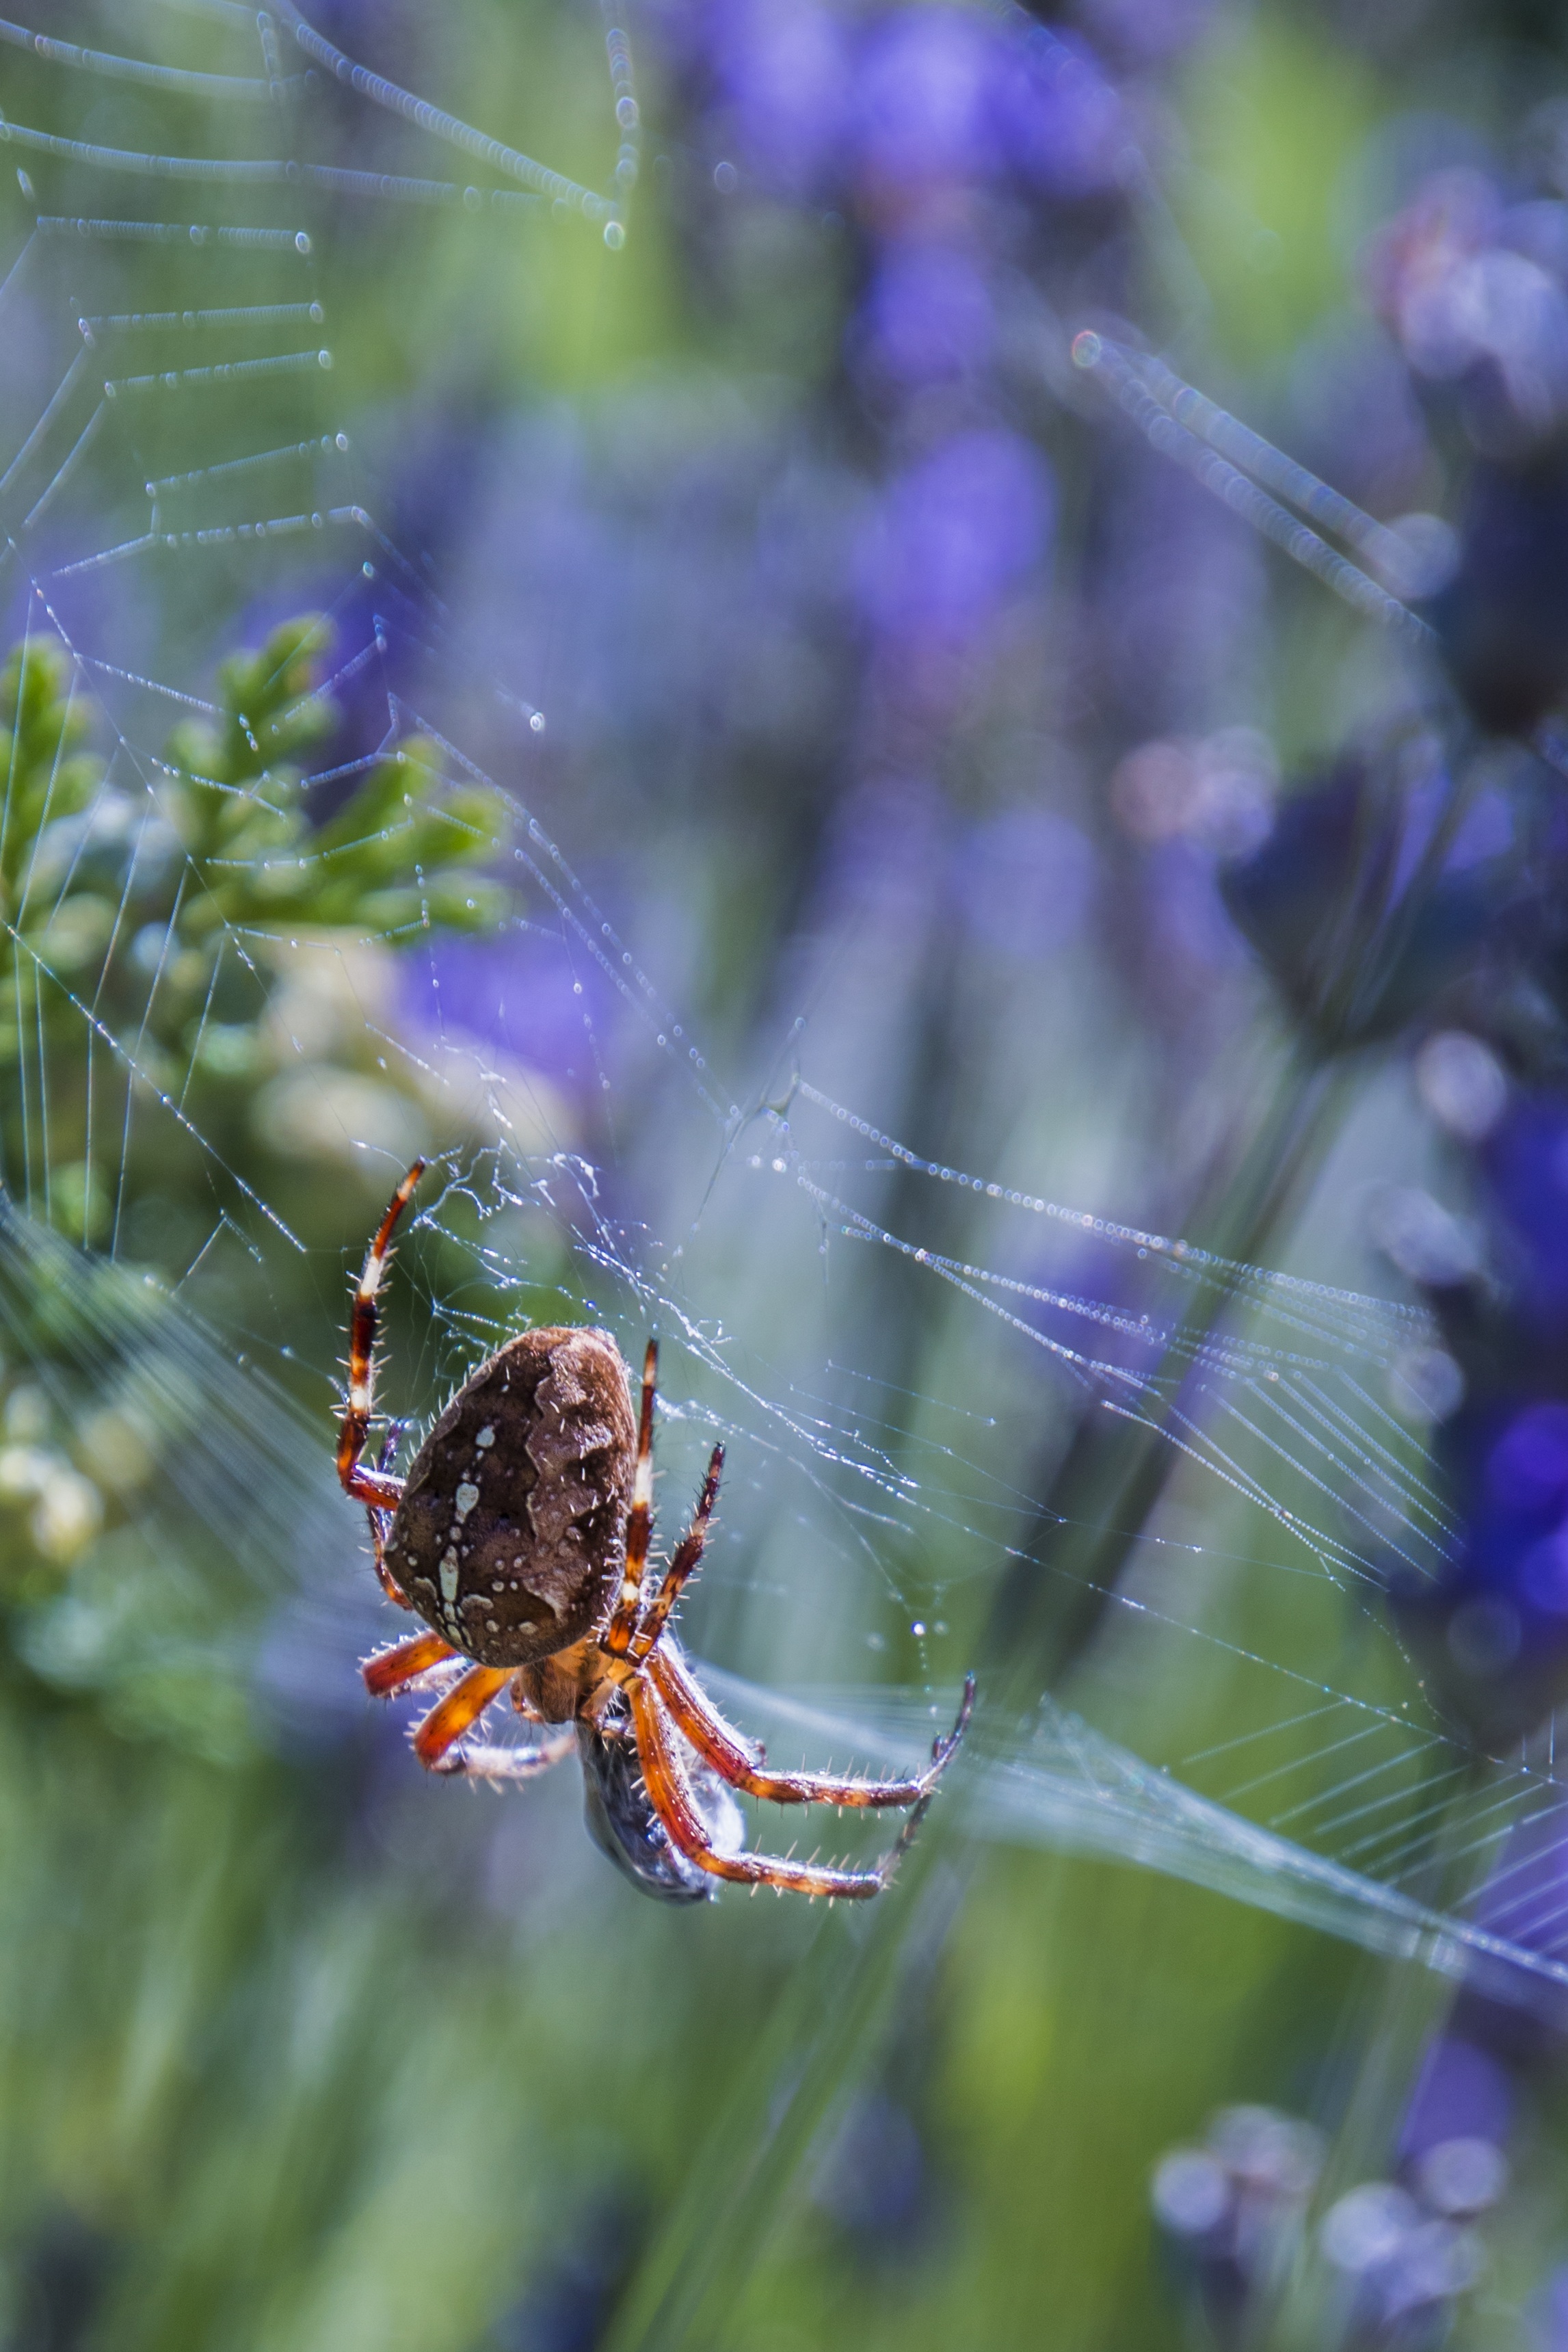
nature, photography, flower, insect, close, eat, flora, fauna, invertebrate, spider web, close up, spider, bee, arachnid, network, macro photography, arthropod, eats, araneus, orb weaver spider